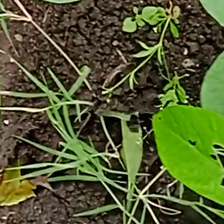
Weed species: Harali_(Cynodon_dactylon)